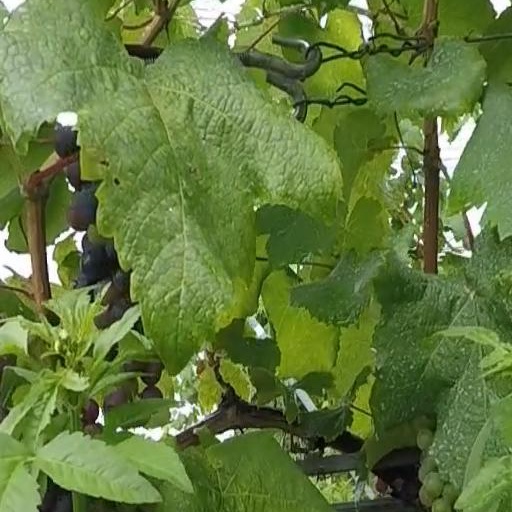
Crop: grape